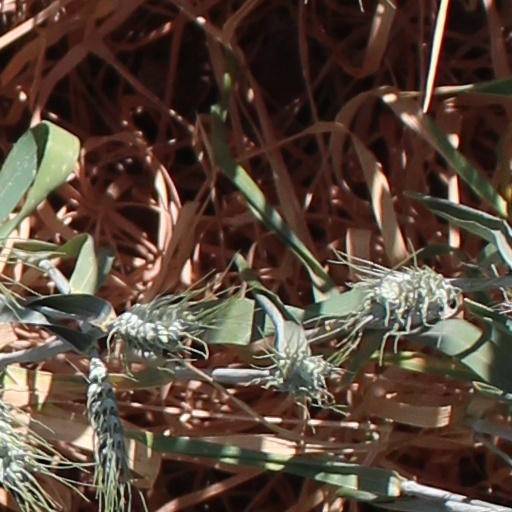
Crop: wheat